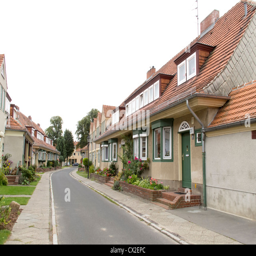
german city a typical street